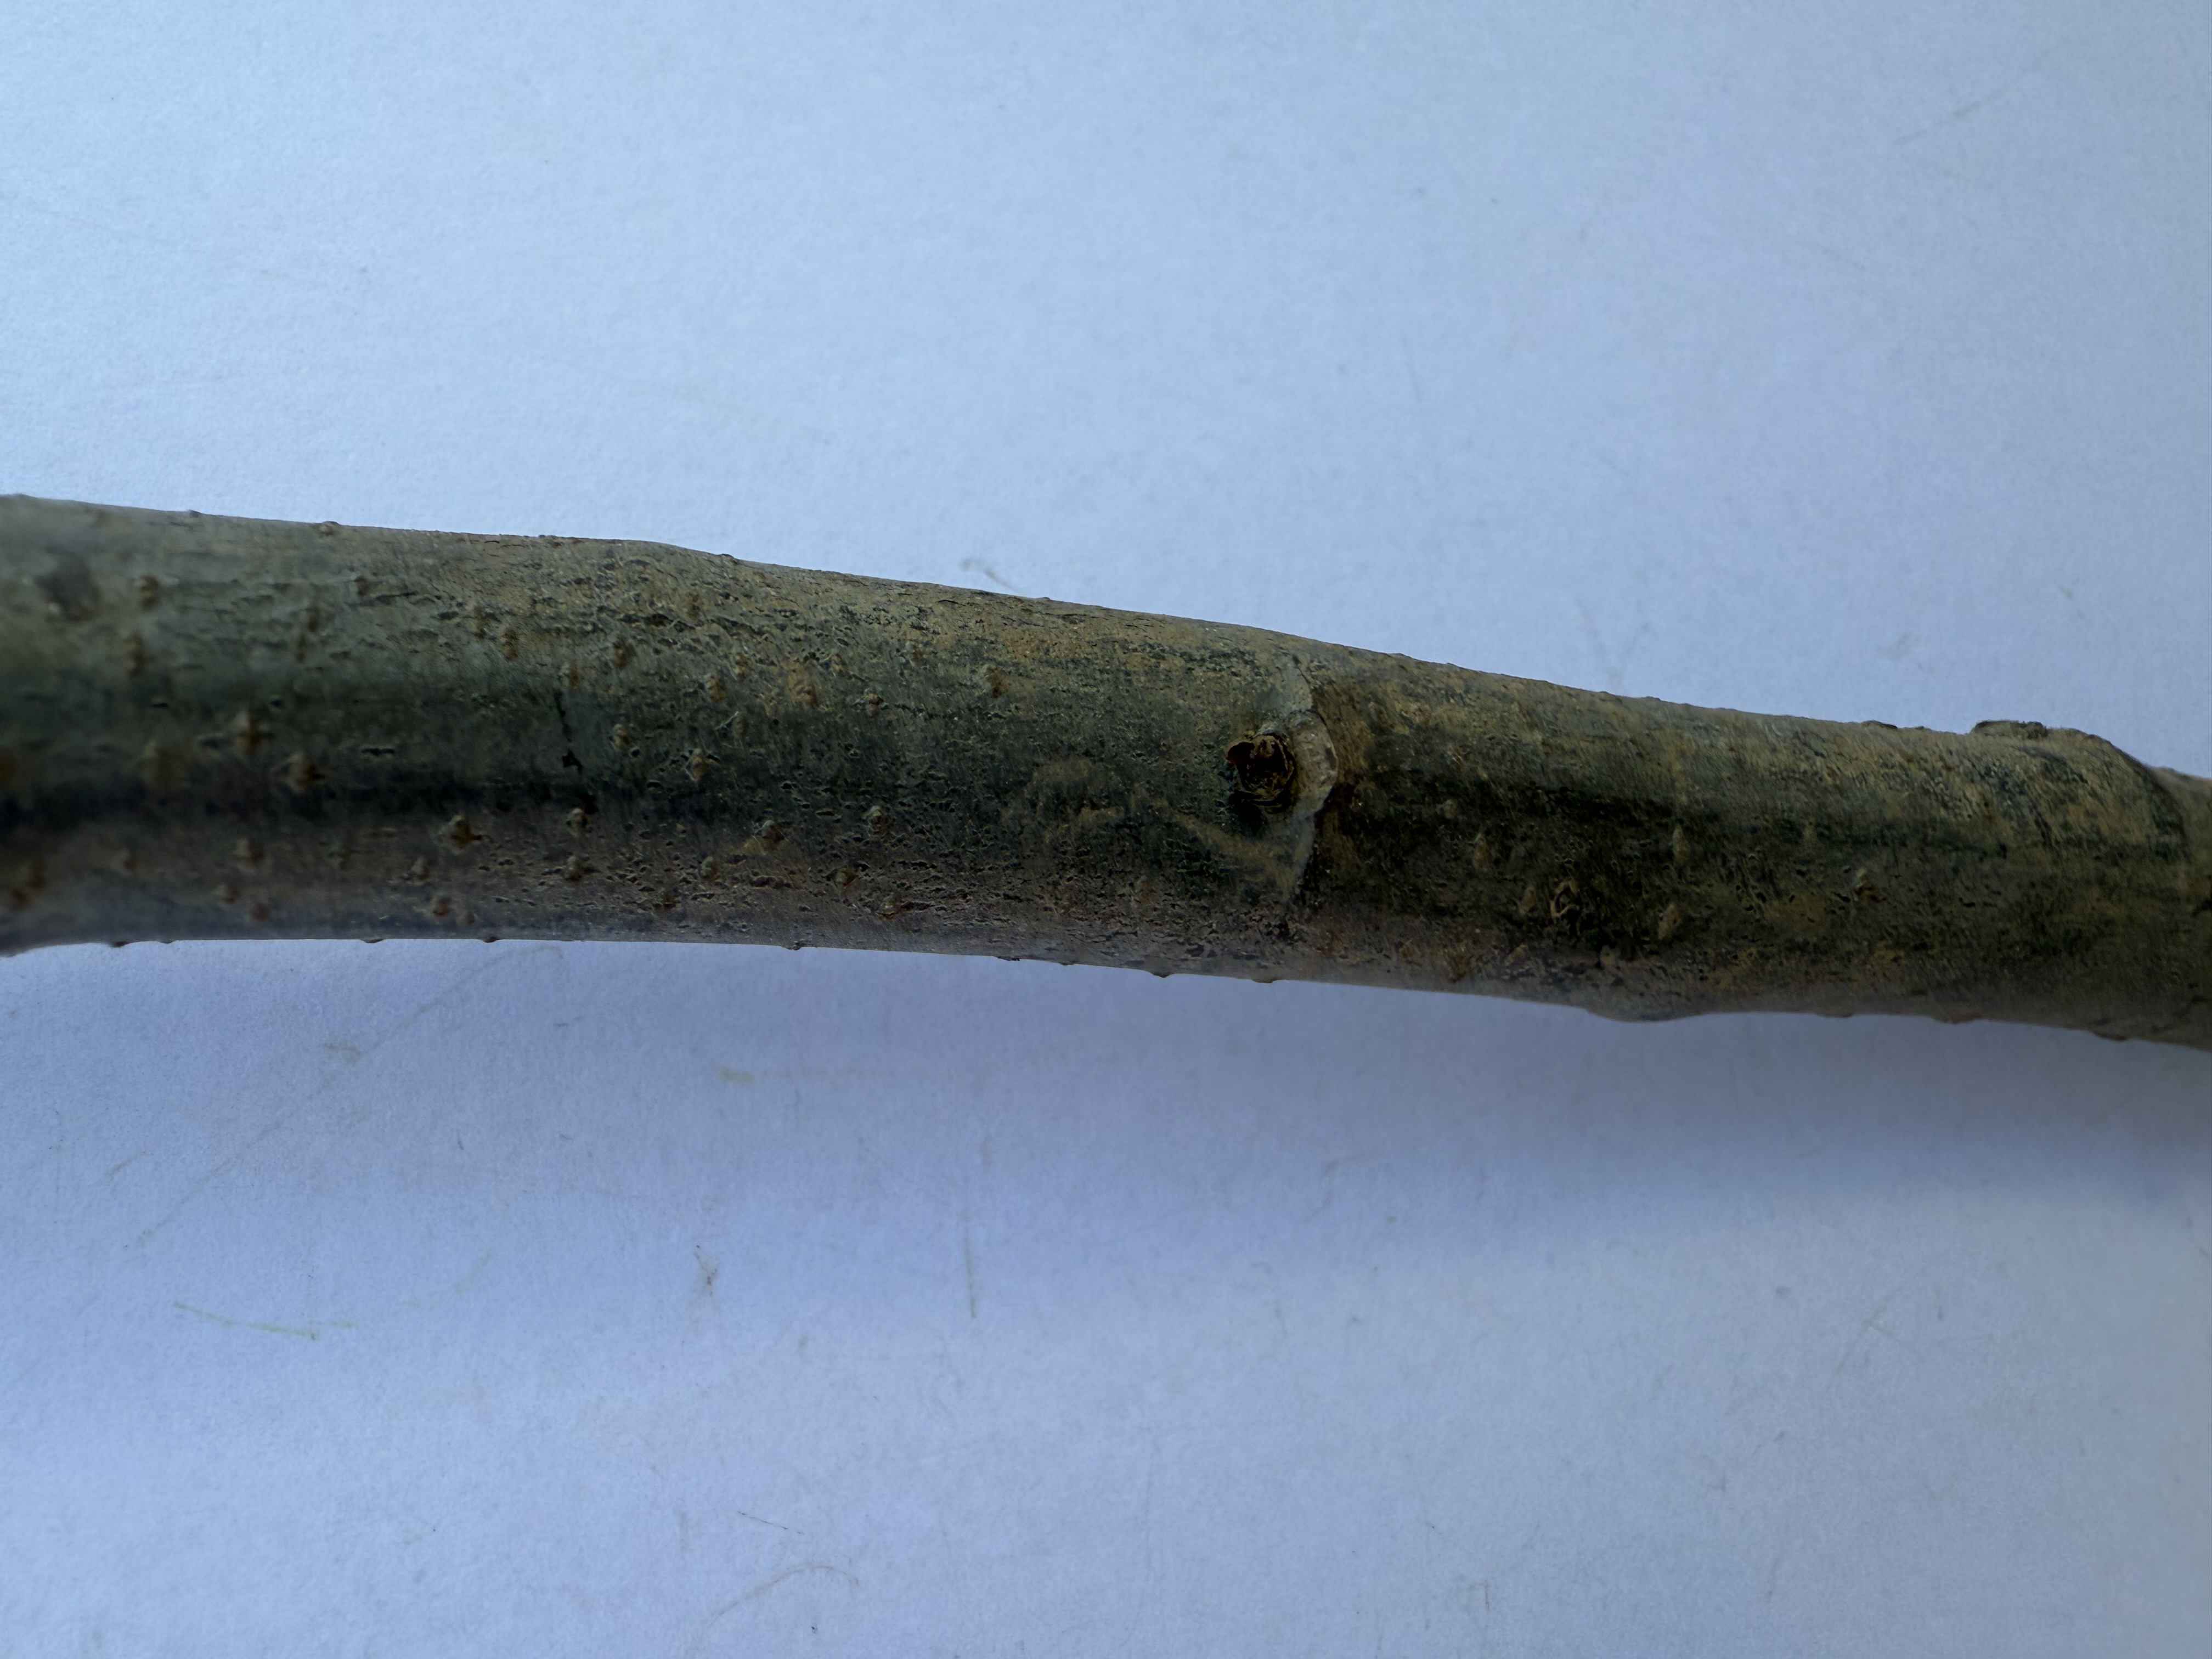
Variety: Chestnut